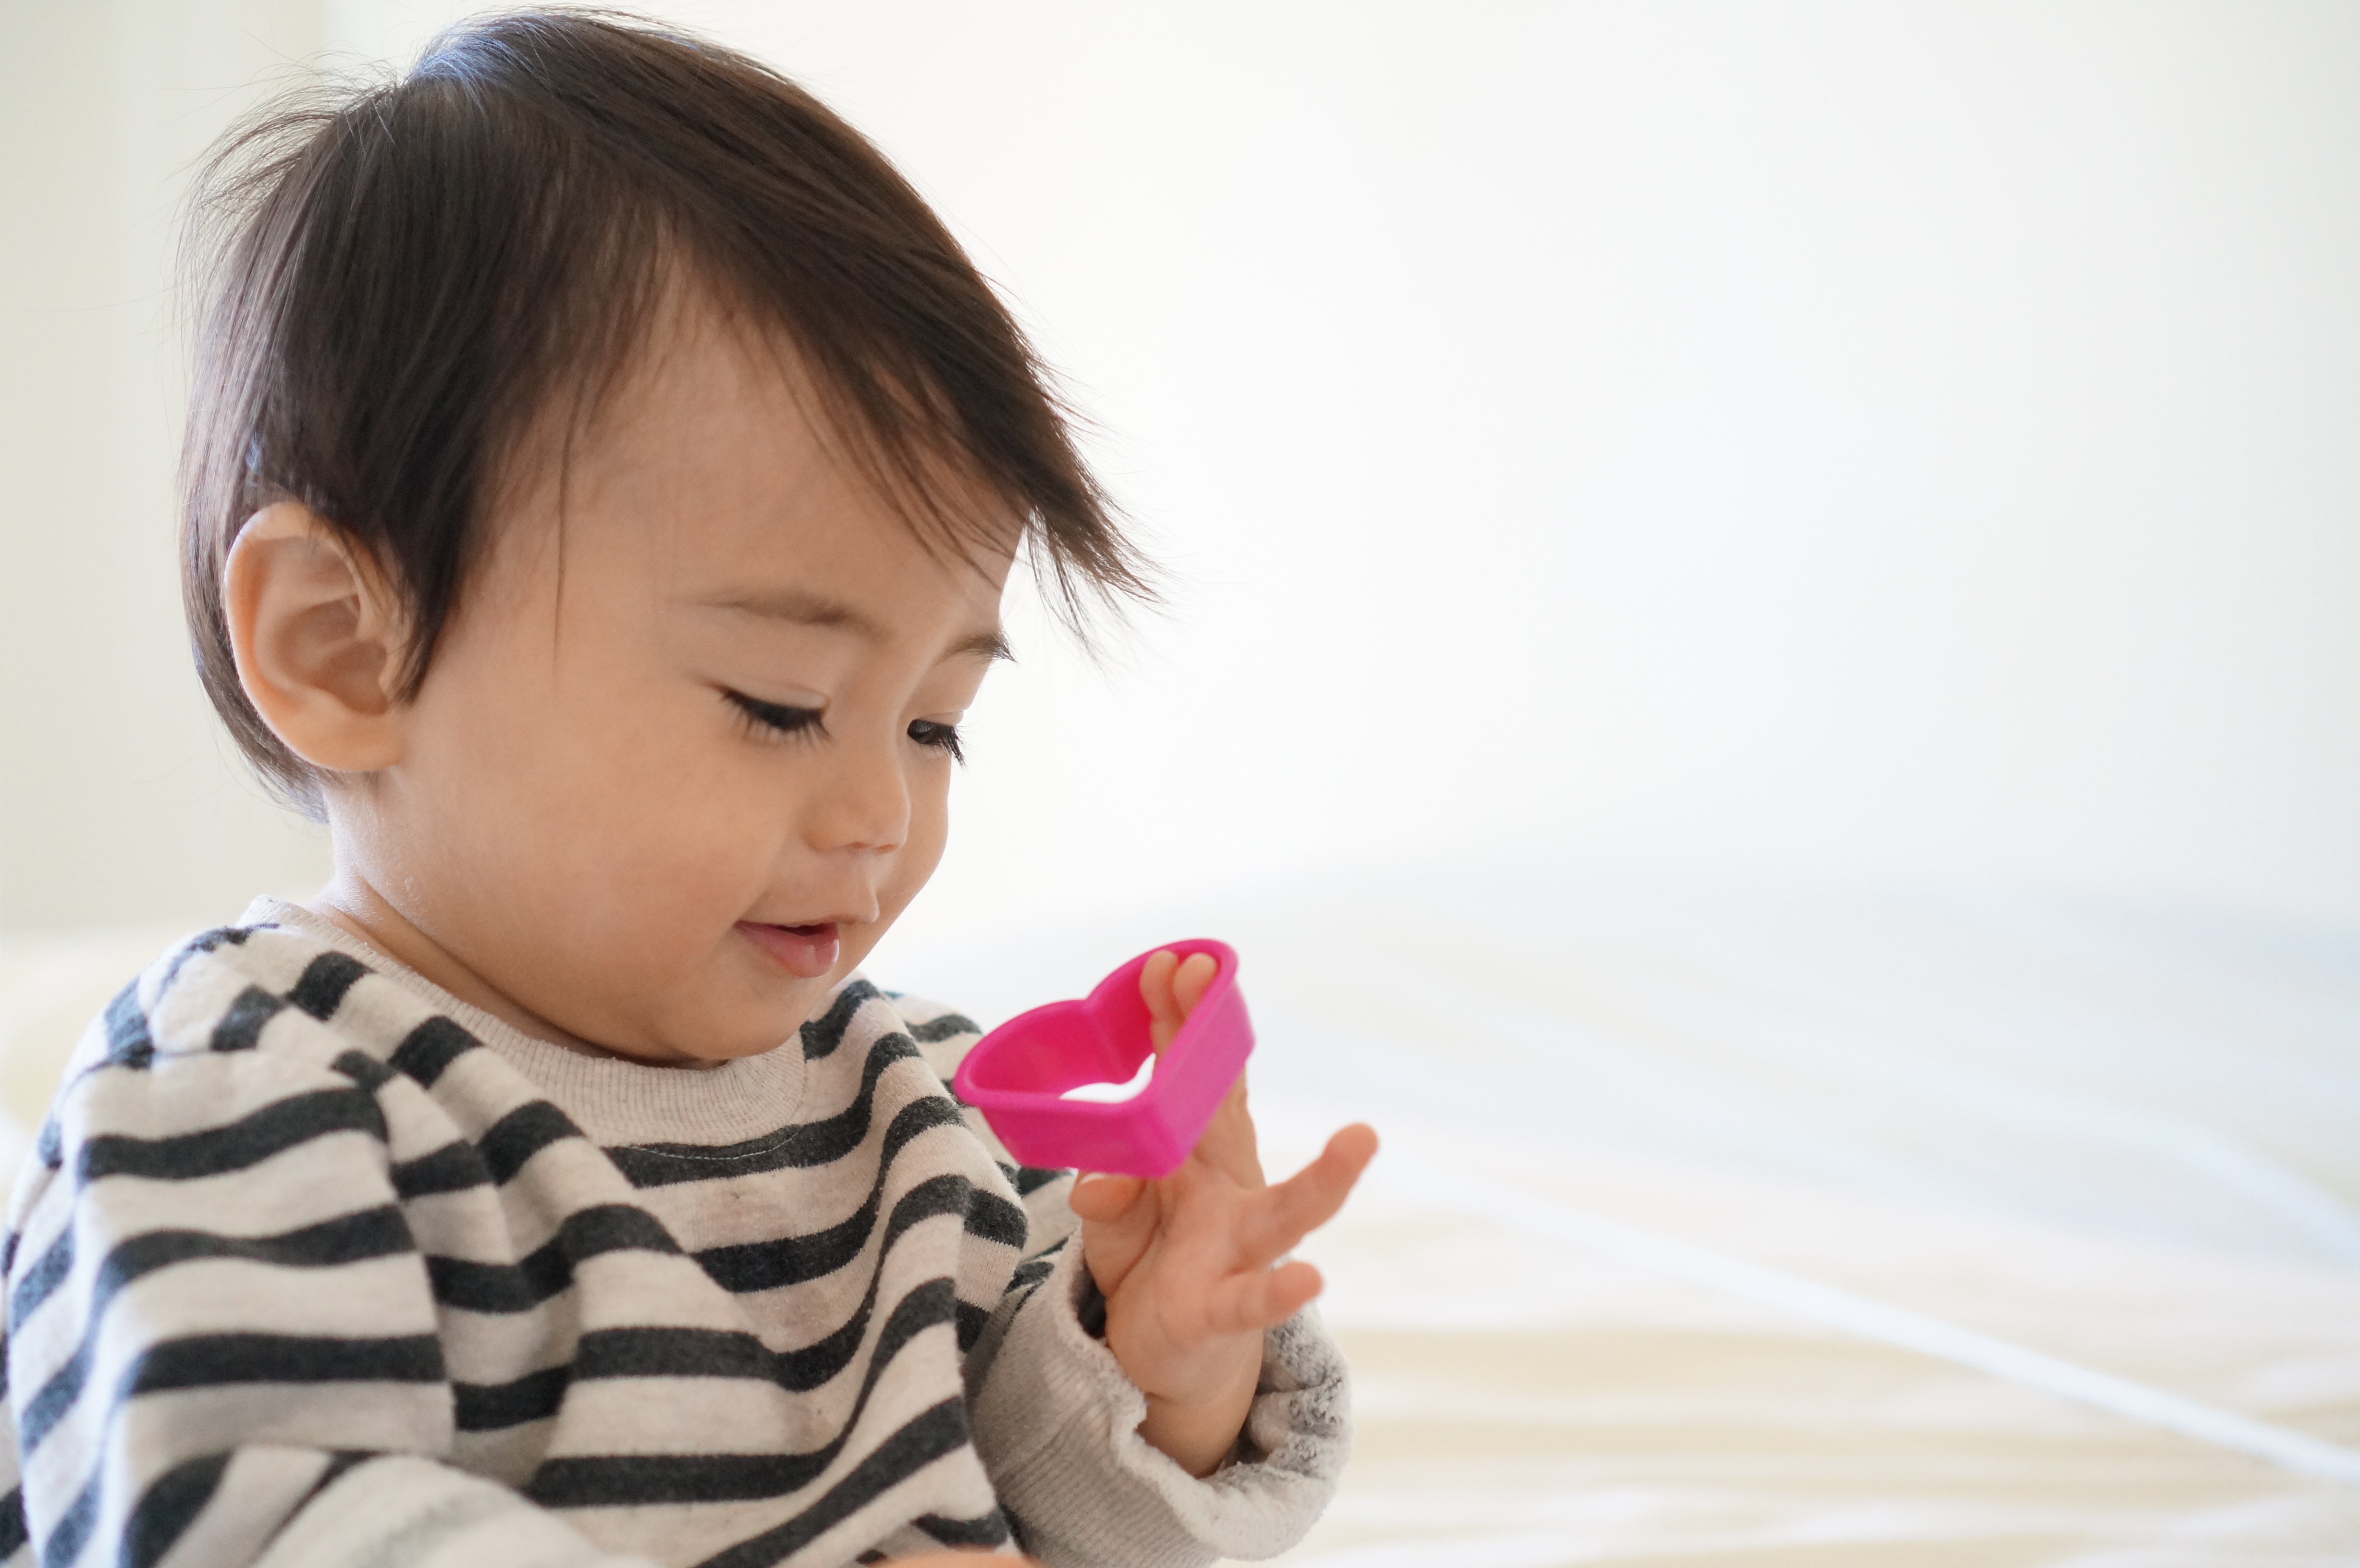
hand, person, people, girl, white, play, sweet, boy, kid, home, cute, love, heart, portrait, young, sitting, small, child, human, care, room, healthy, cookie, toy, bedroom, baby, childhood, hairstyle, smiling, life, son, caucasian, face, family, fun, innocent, happy, happiness, bed, infant, newborn, toddler, eye, little, skin, new, adorable, born, diaper, baby boy, newborn baby, bedding, portrait photography, human positions, human action